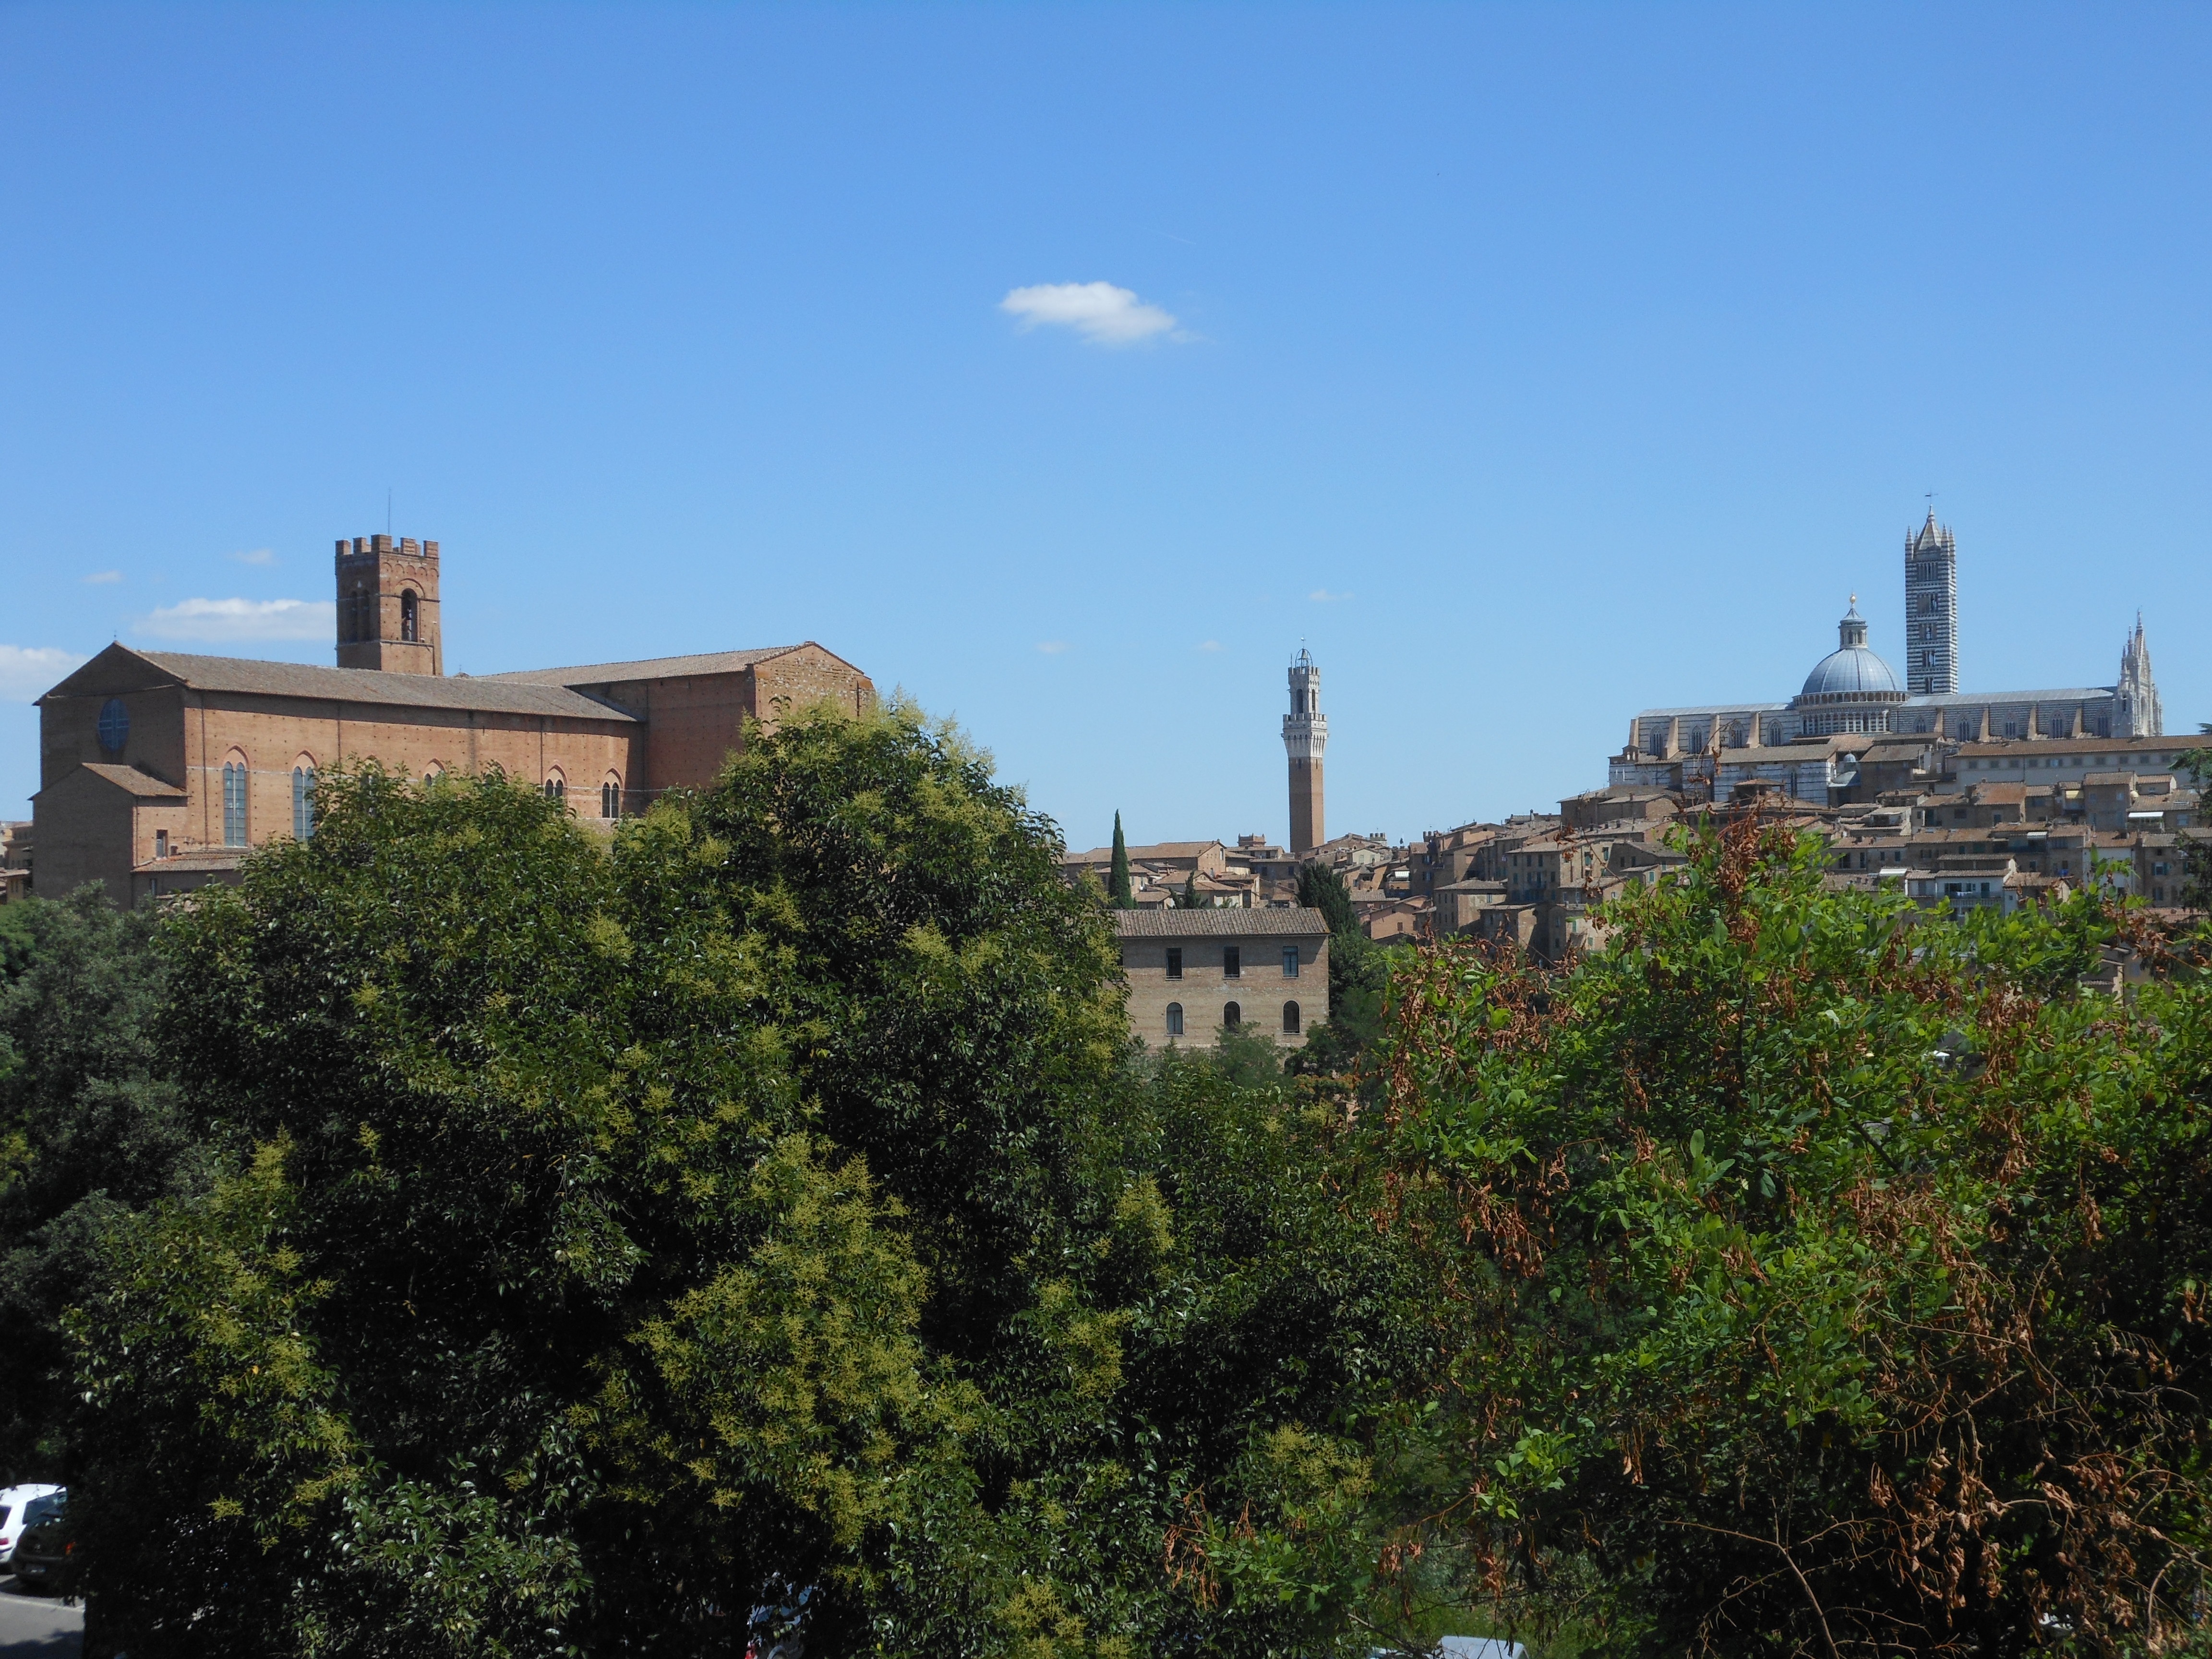
landscape, skyline, town, building, chateau, city, cityscape, castle, landmark, italy, tuscany, estate, siena, human settlement